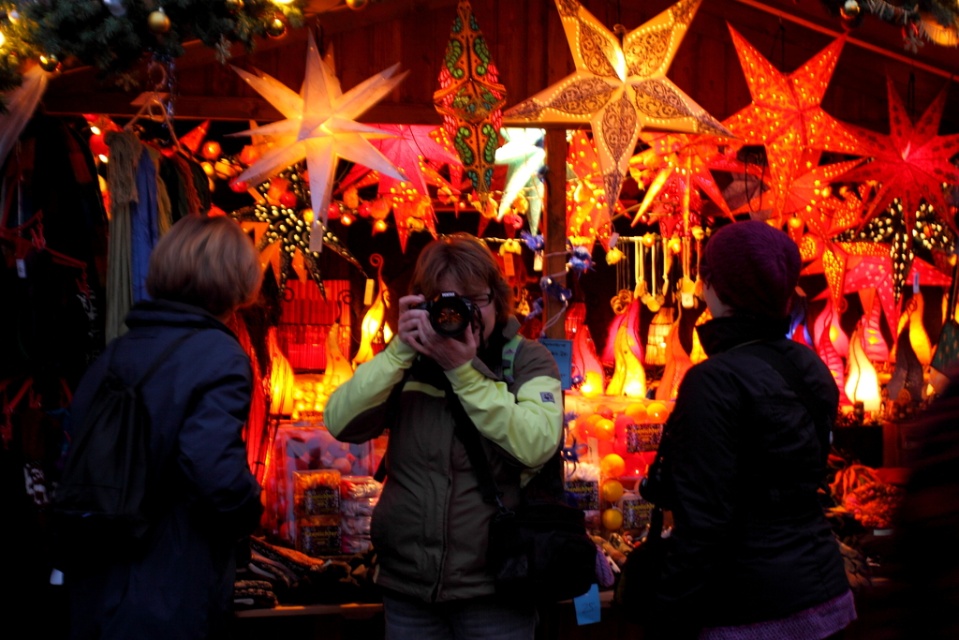
Question: Considering the relative positions of matte green vest at center and translucent paper star at upper center in the image provided, where is matte green vest at center located with respect to translucent paper star at upper center? (A) below (B) above
Answer: A